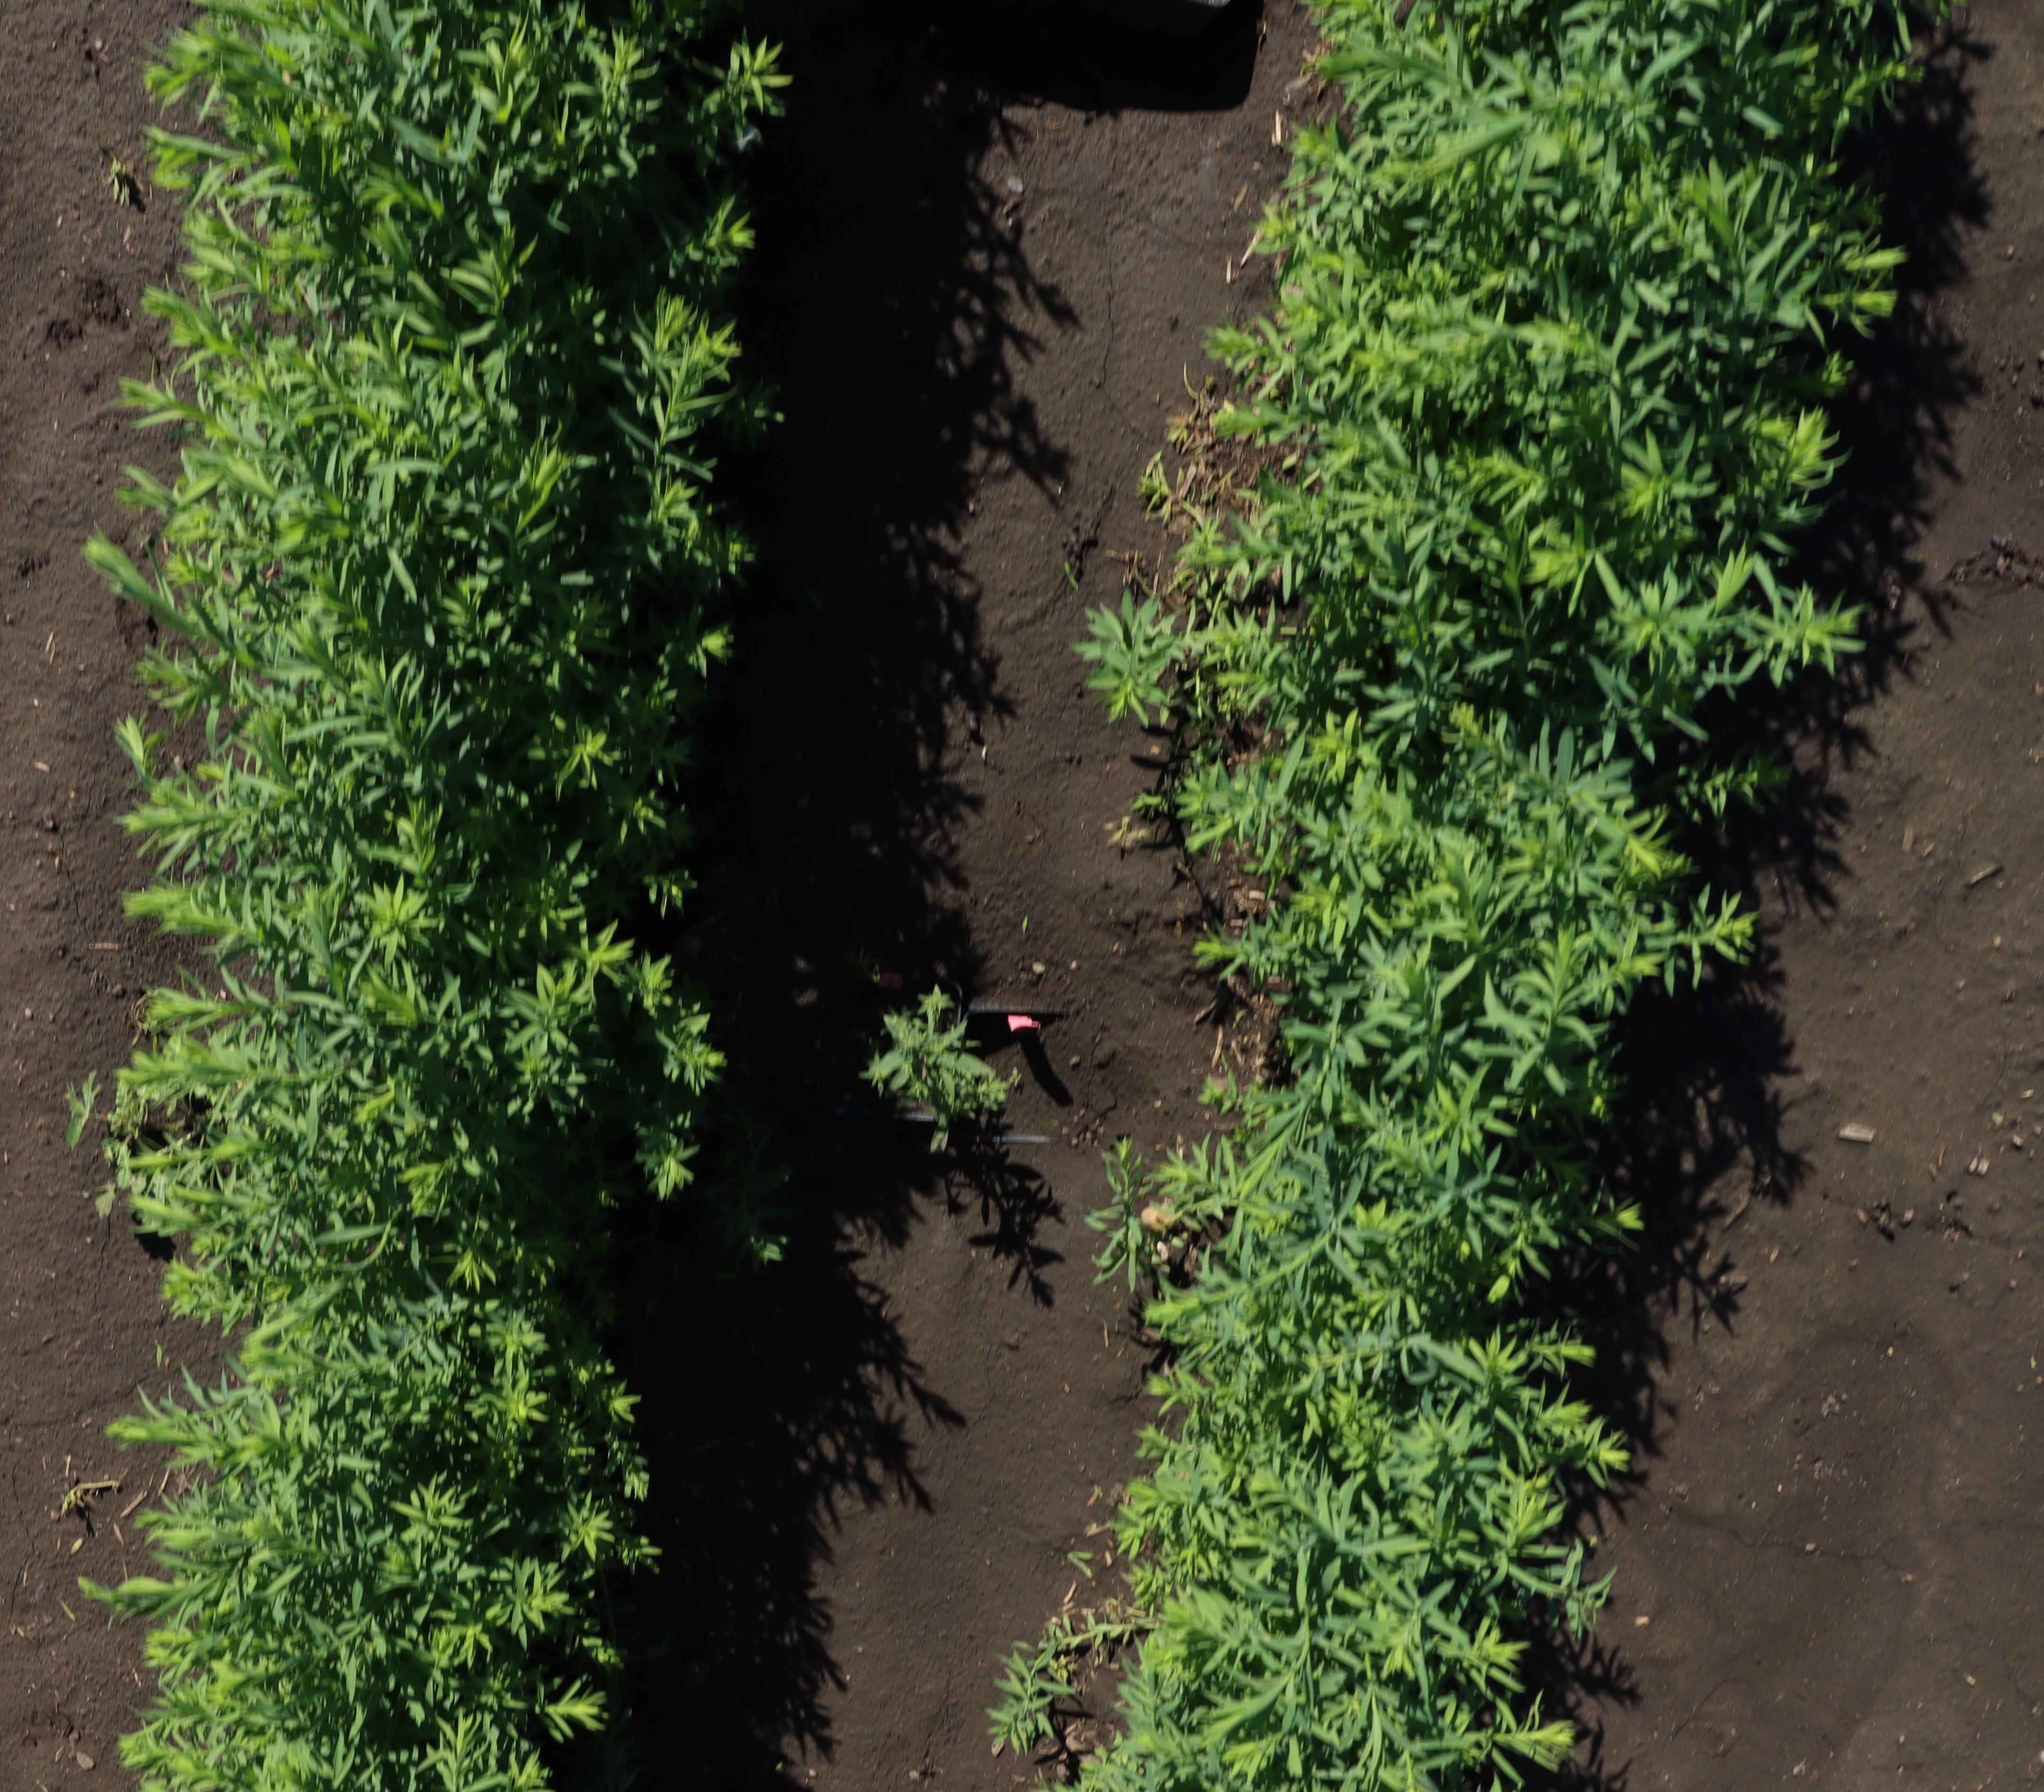
Crop: Flax
Objects: Kochia, Flax, Flax, Flax, Flax, Flax, Flax, Flax, Flax, Flax, Flax